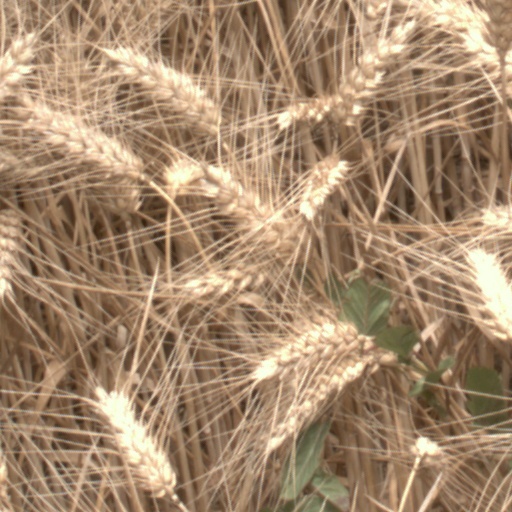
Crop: wheat